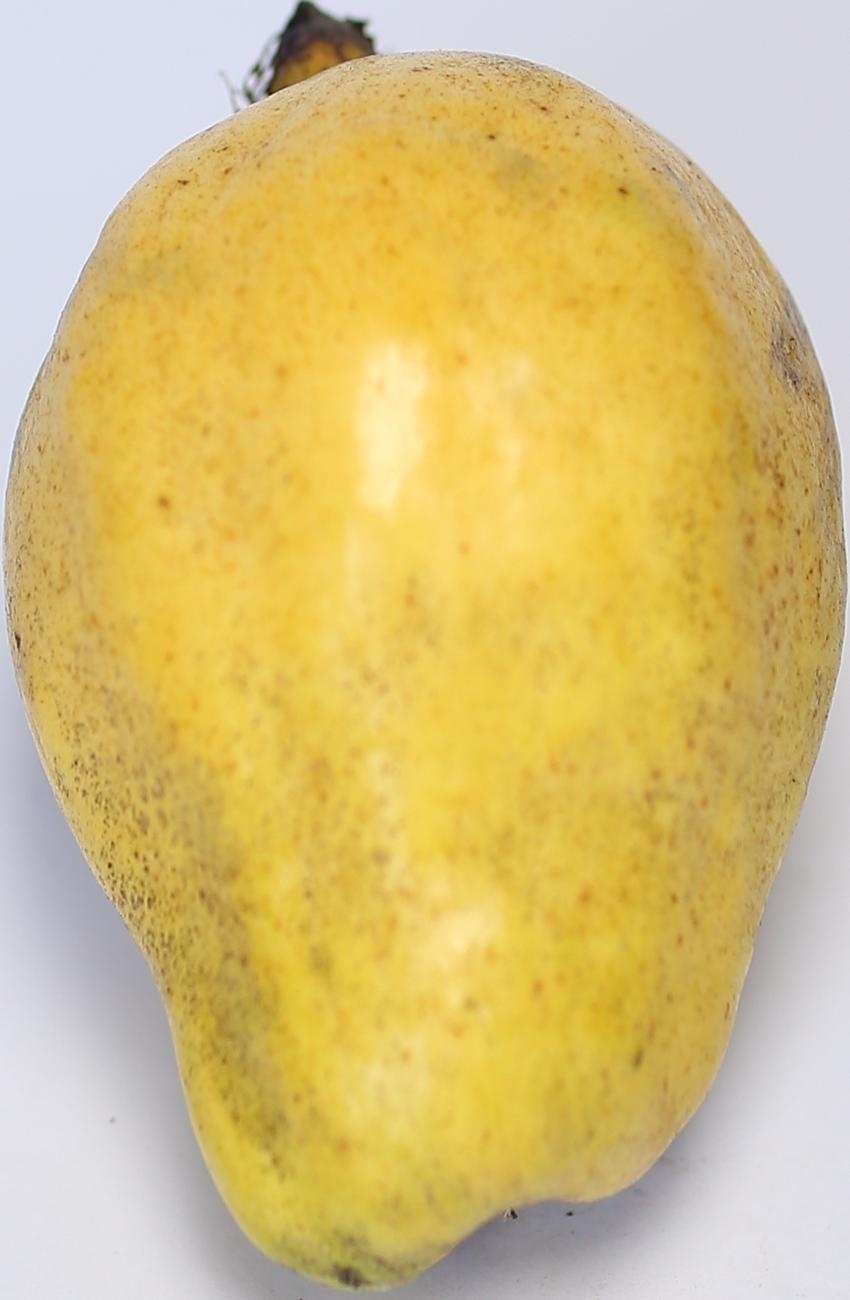
Maturity: ripe
Variety: thadhrami